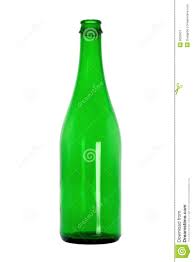
Label: glass